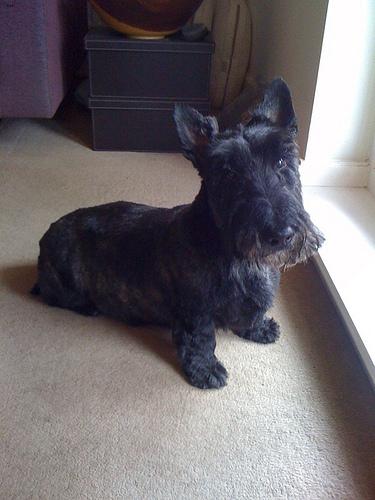
Breed: scottish terrier